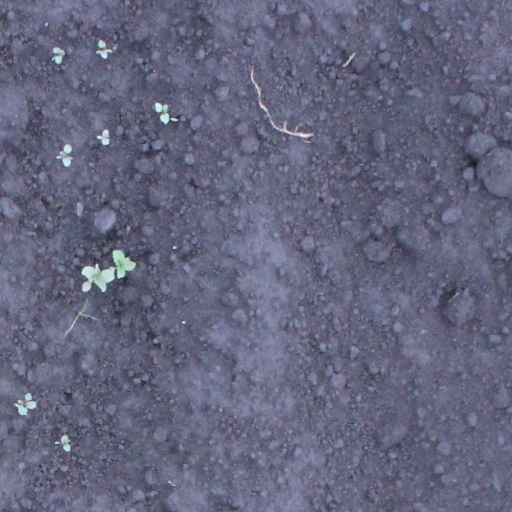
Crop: soybean